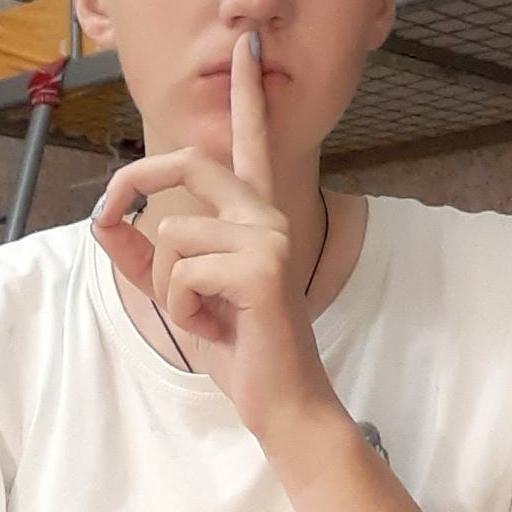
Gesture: mute